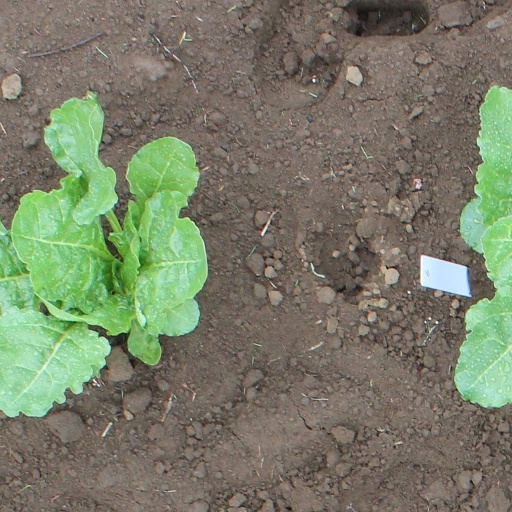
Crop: sugar beet